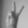
ASL letter: V